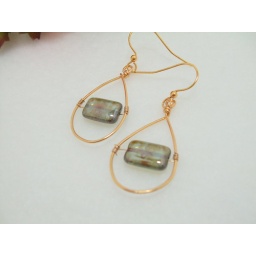
Hand formed oval frames from gold filled wire with green Picasso window beads suspended in the middle.